Huang Zongxi

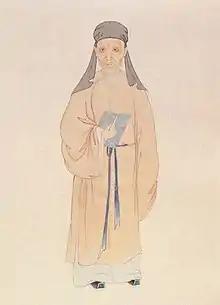
Huang Zongxi.

Huang Zongxi (September 24, 1610 – August 12, 1695), courtesy name Taichong, was a Chinese naturalist, political theorist, philosopher, and soldier during the latter part of the Ming dynasty into the early part of the Qing.